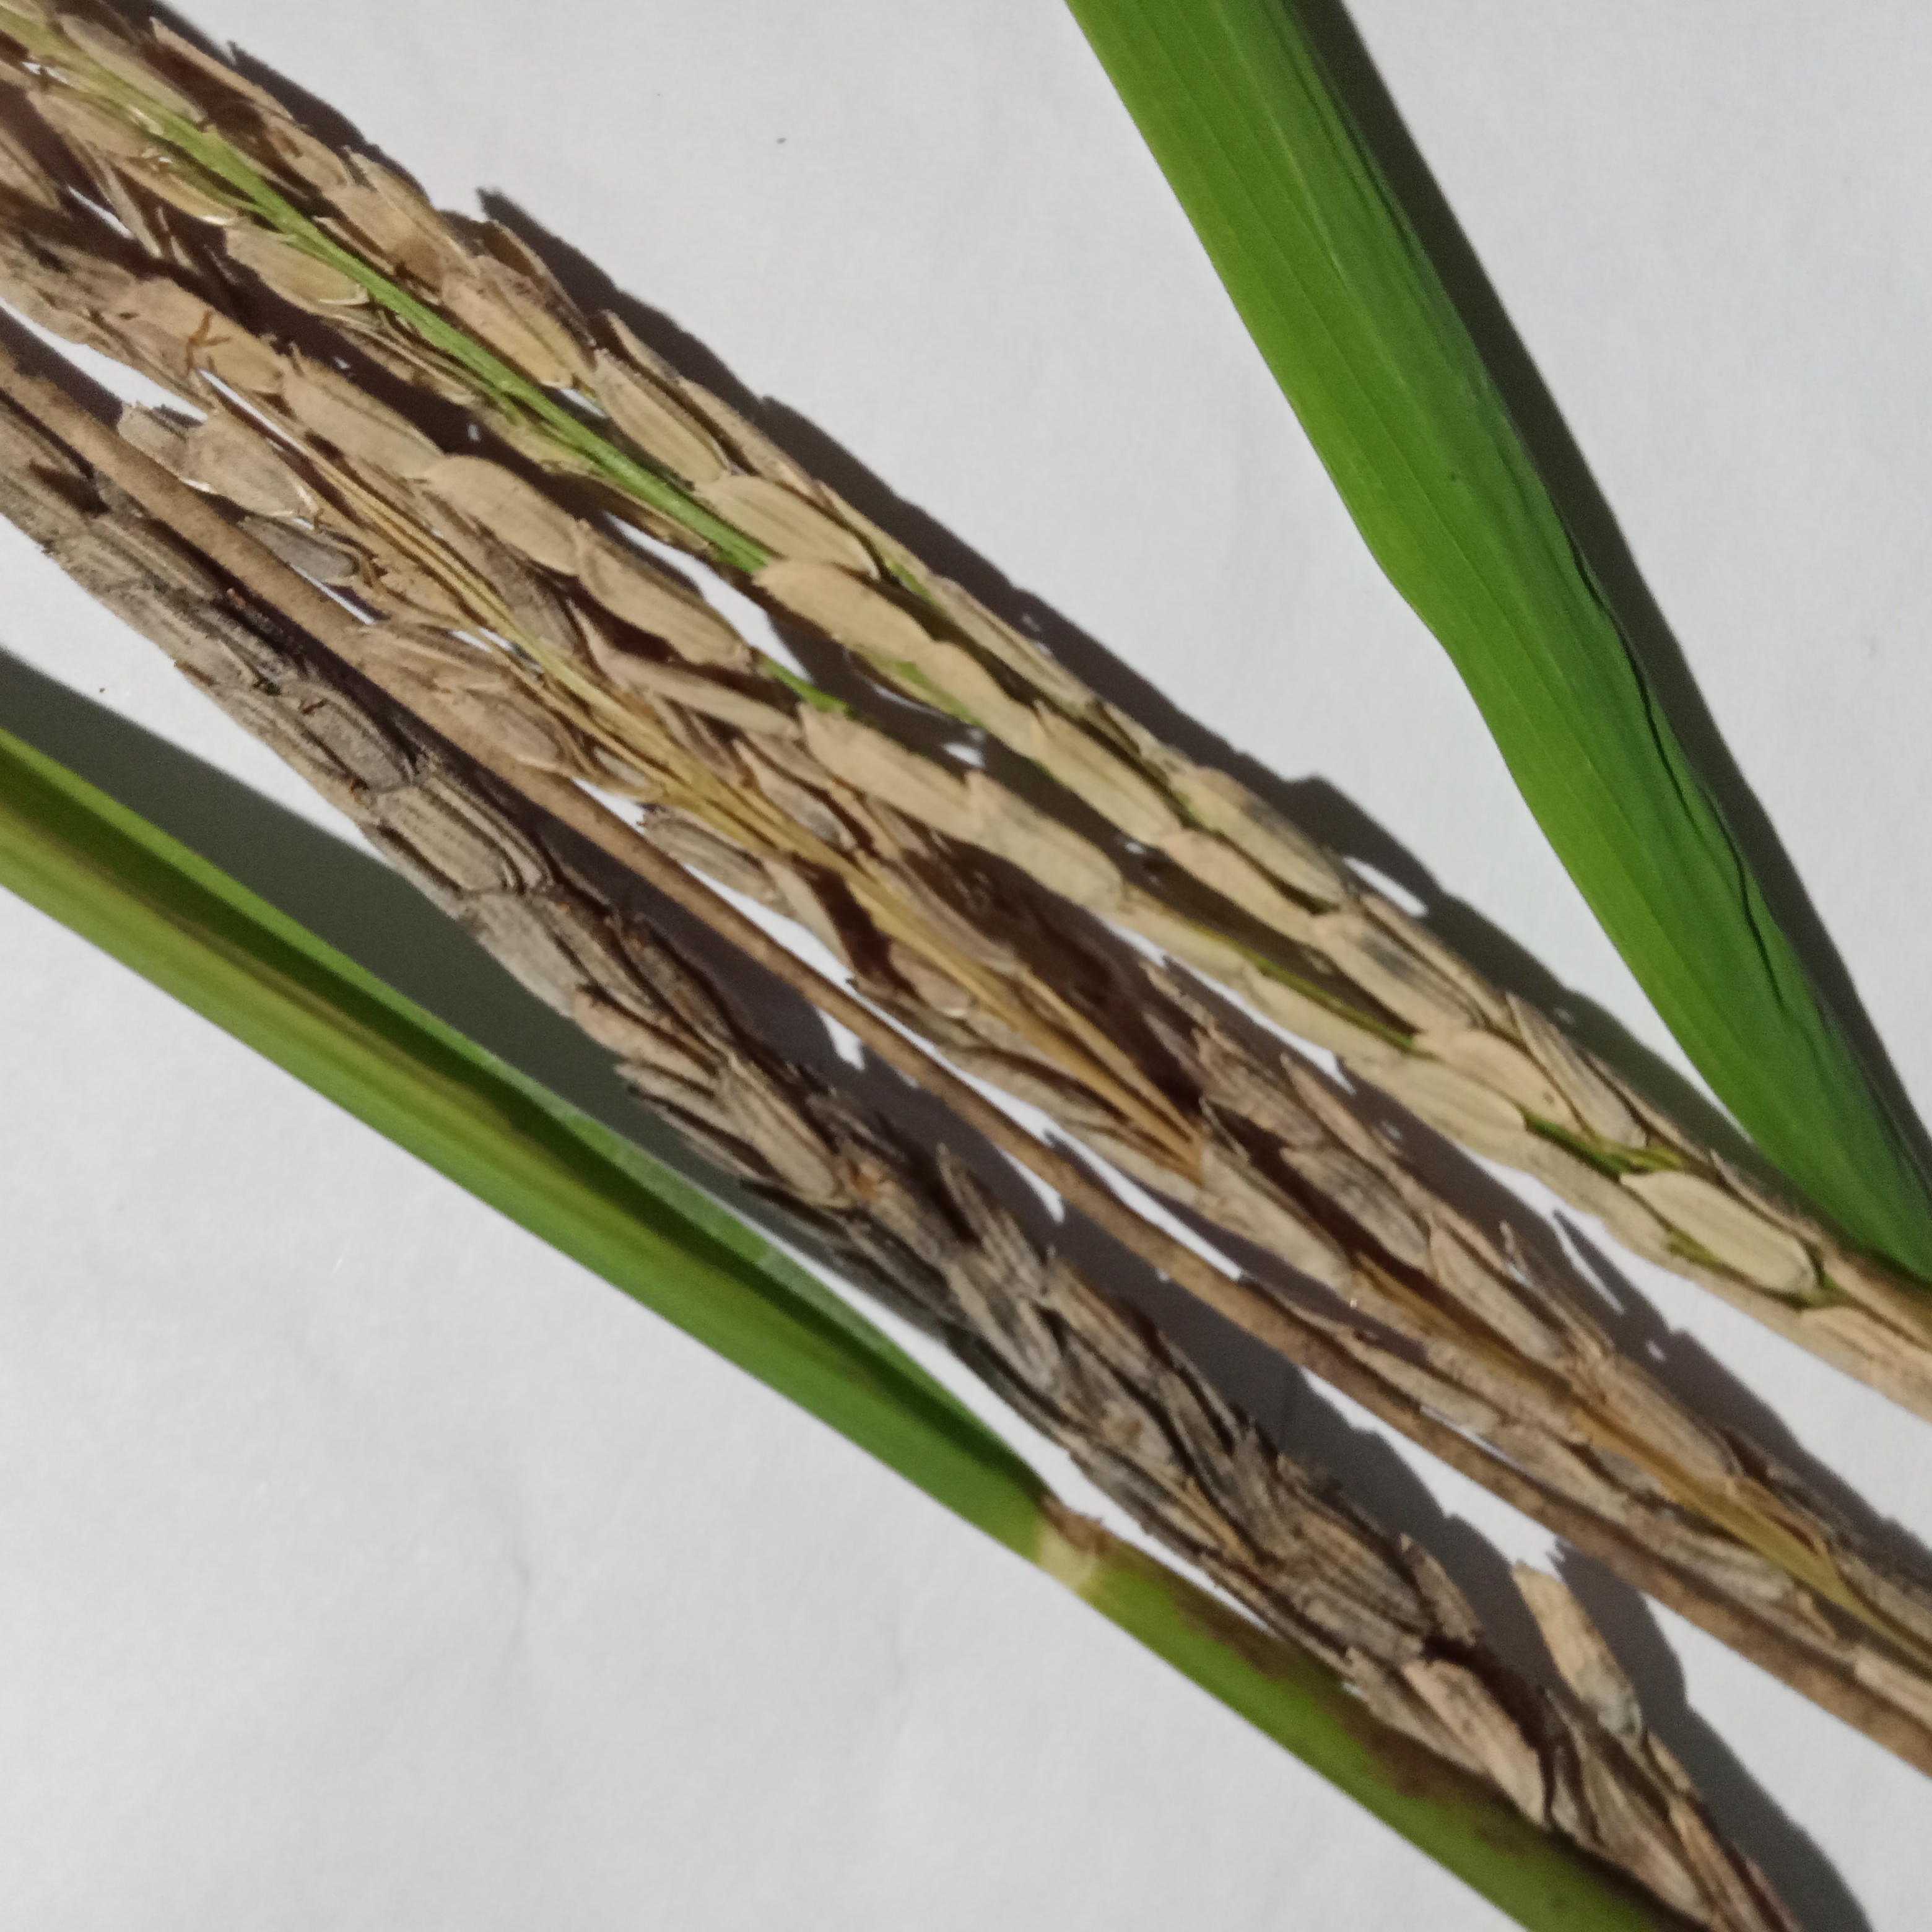
Nhãn: Bệnh Đạo ôn lá và cổ bông (Rice leaf and neck blast)